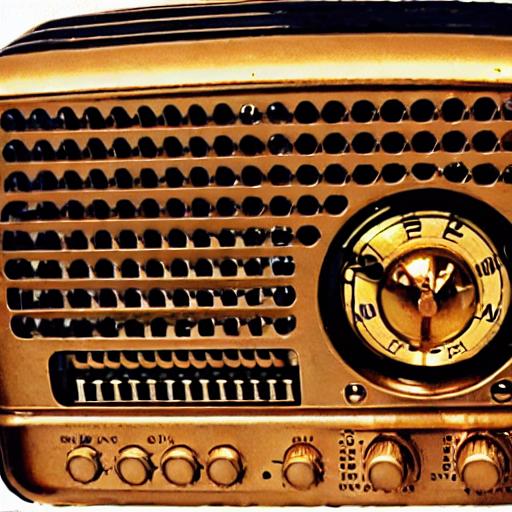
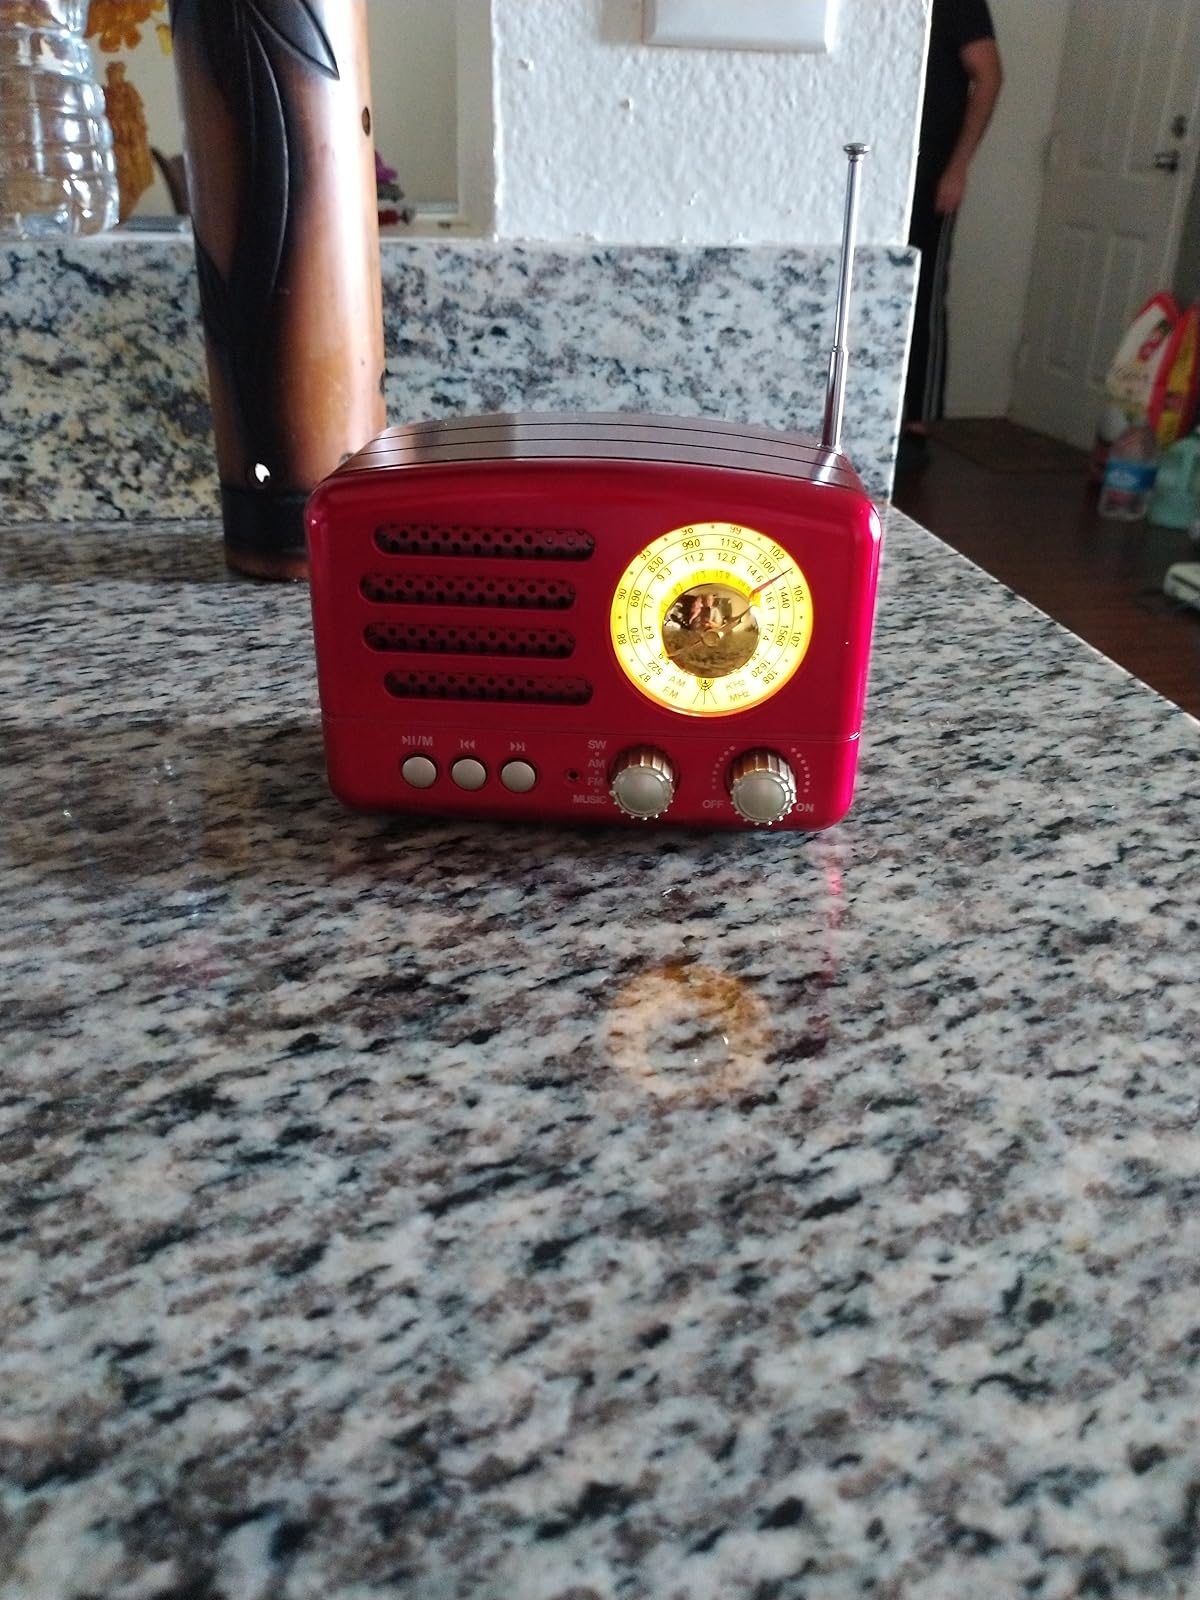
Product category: radio
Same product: no